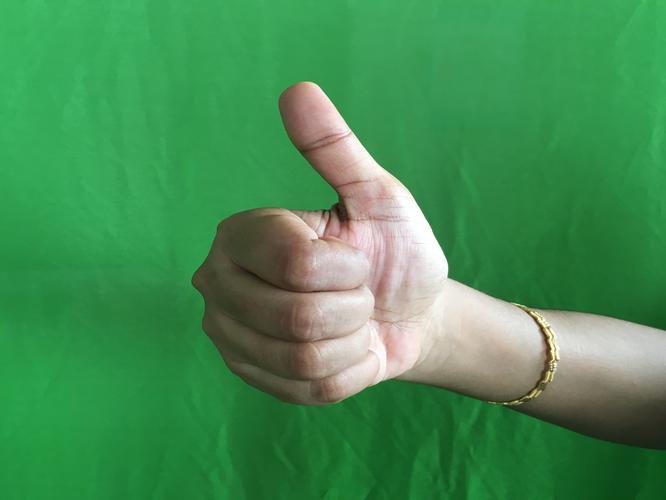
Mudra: Sikharam
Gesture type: single_hand